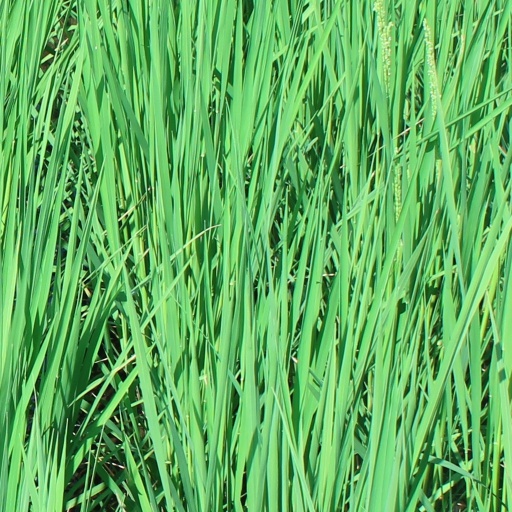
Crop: rice